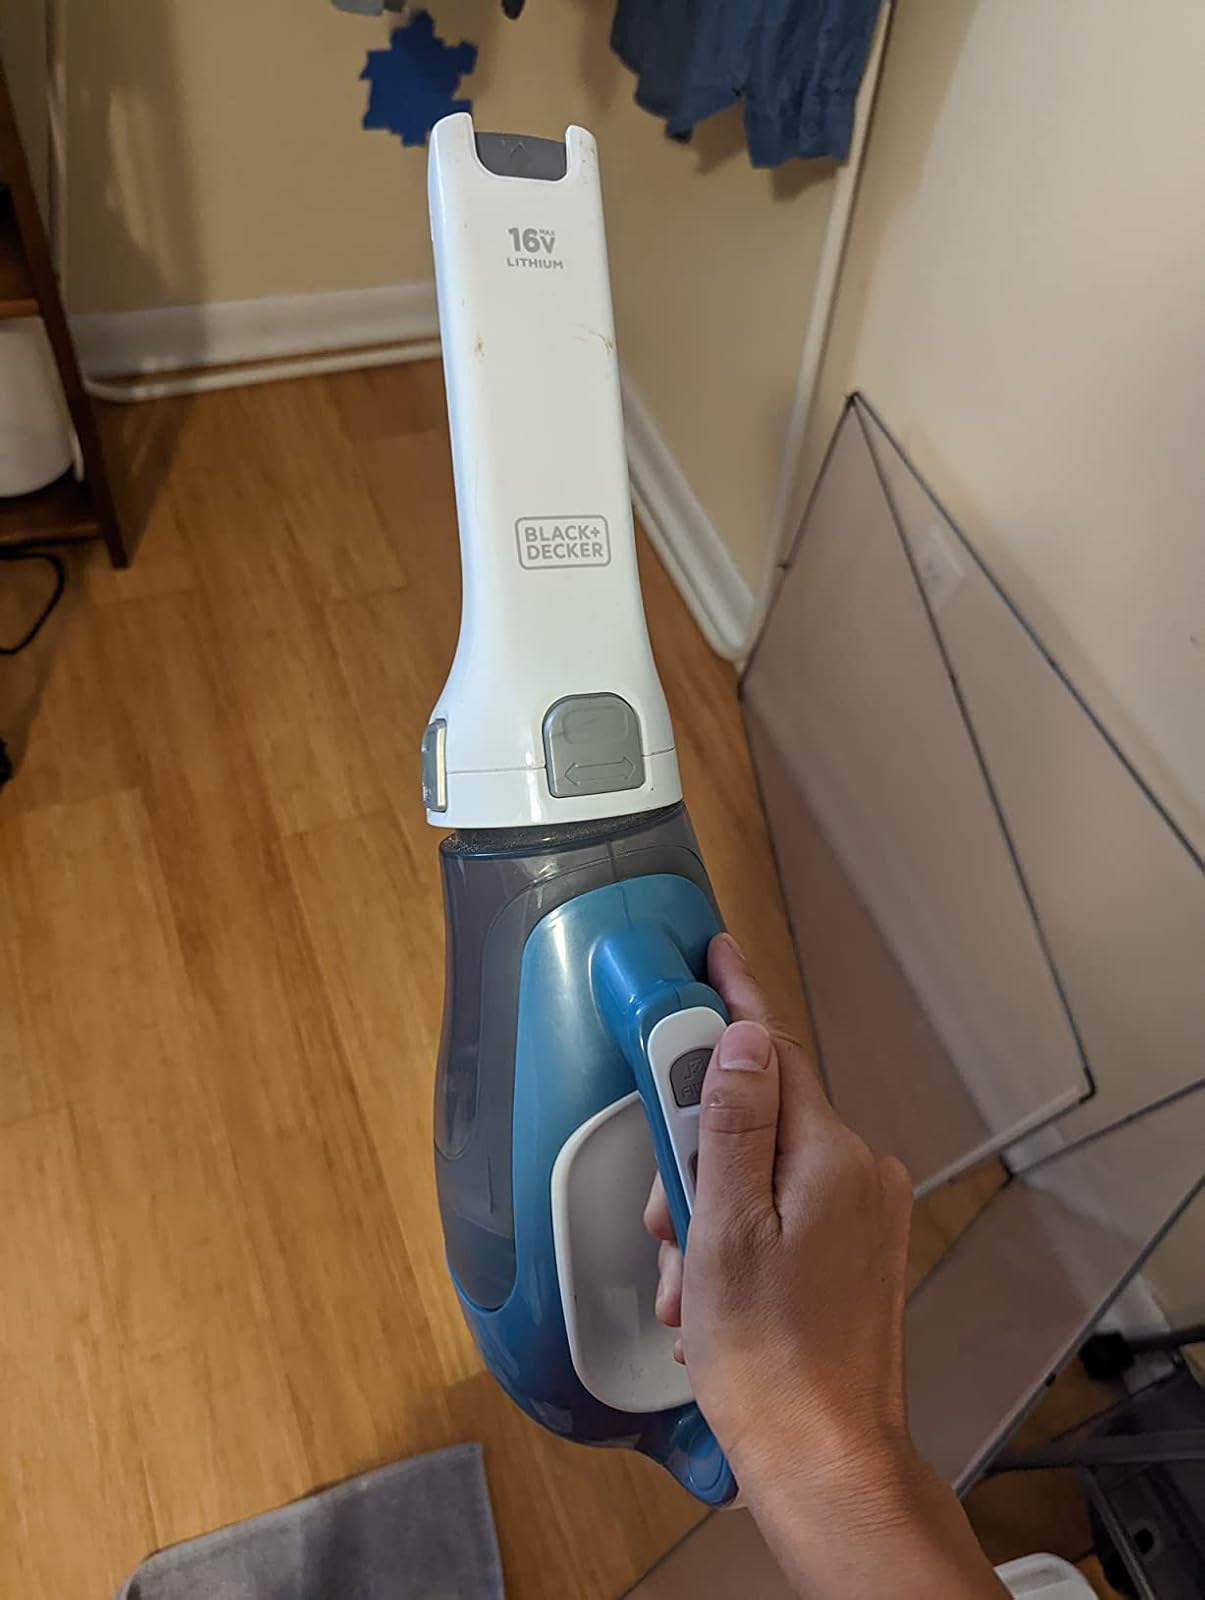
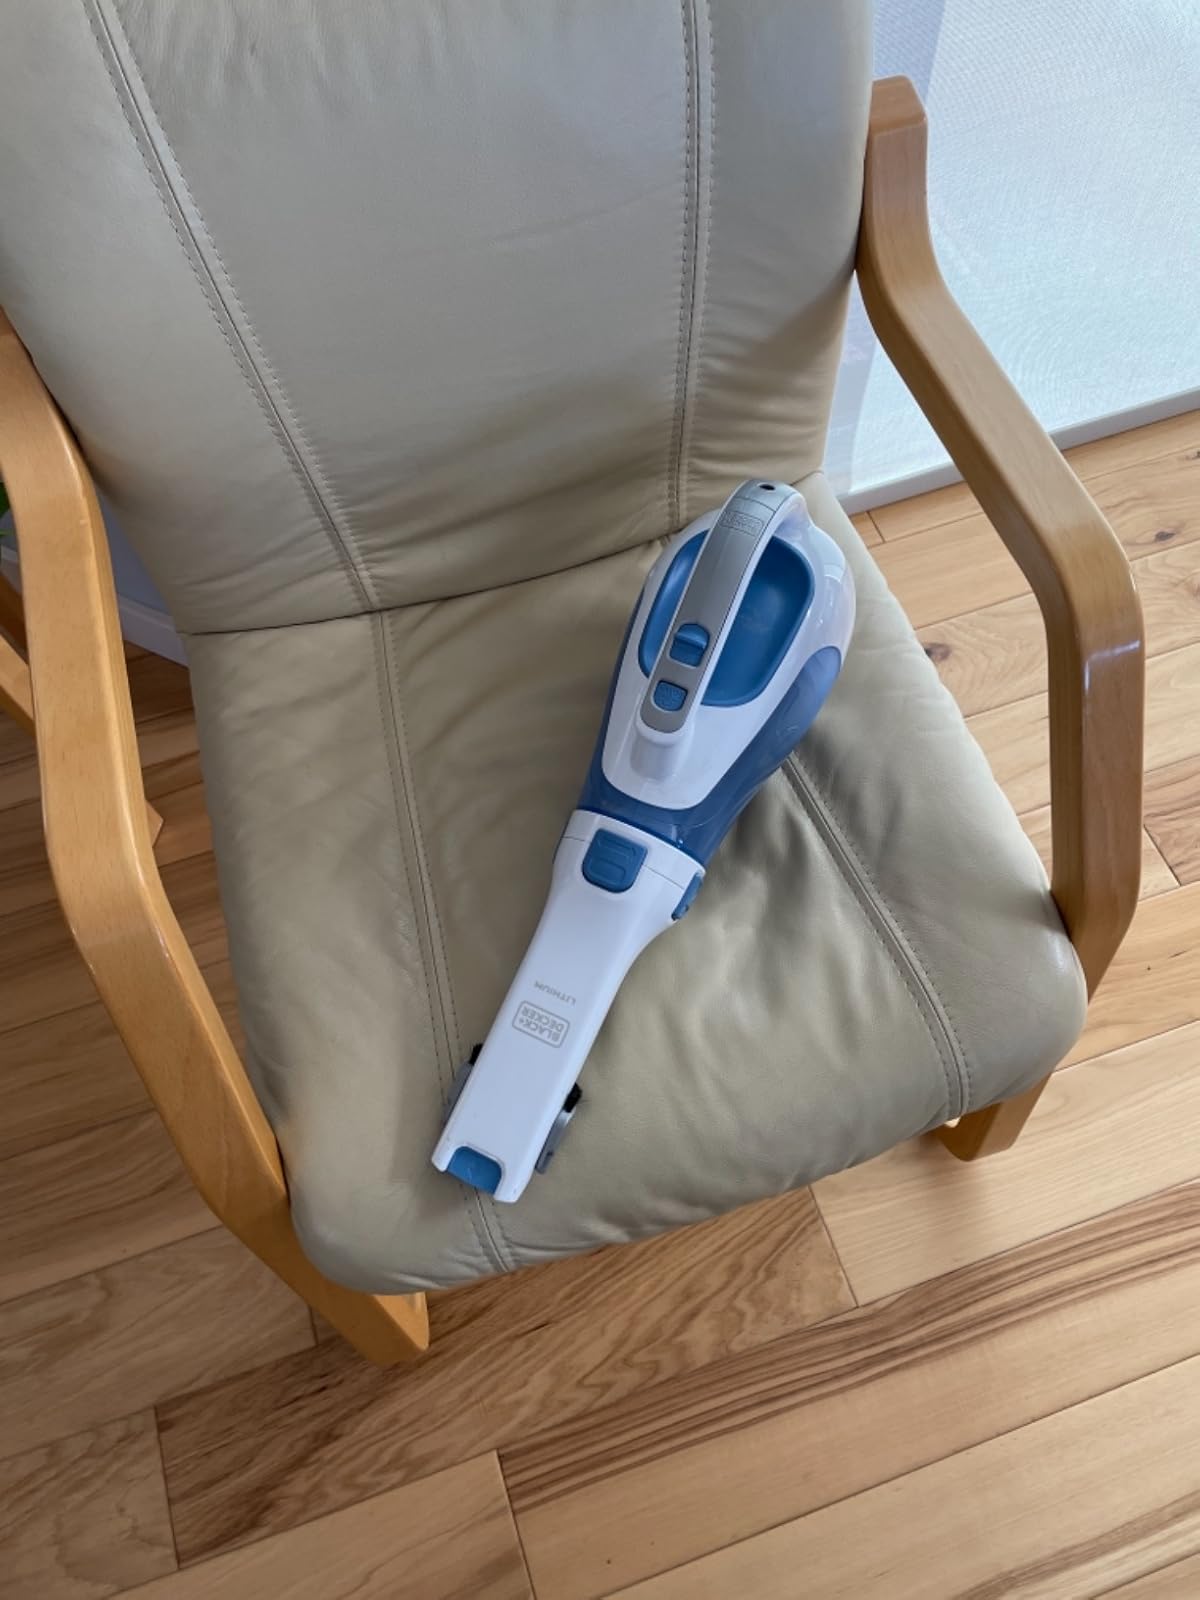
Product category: items_vacuum
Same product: yes